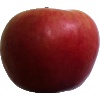
Label: Apple Crimson Snow 1